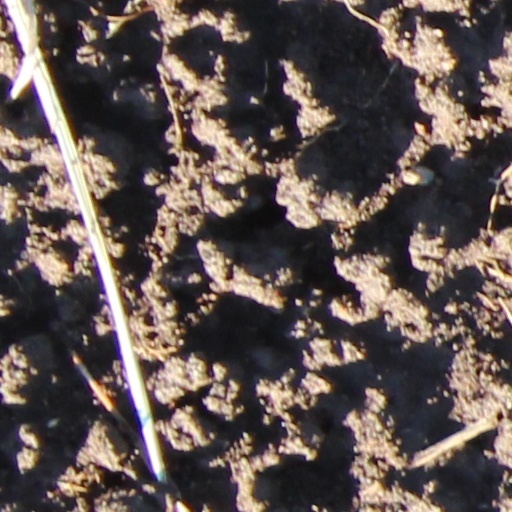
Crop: wheat